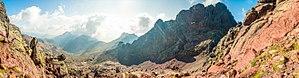
Le versant Est du Capu Tafunatu (ou Capo Tafunato) et la Bocca a i Mori (col des Maures) vus depuis la Paglia Orba, en direction WSW. Photographié le 30 septembre 2011 vers 16:13 heure locale. D'autres sommets son visibles dont (de droite à gauche) le Capu a e Ghiarghiole cachant partiellement la Punta Silvastriccia
Le Capu Tafunatu est une montagne de Corse culminant à 2 335 mètres d'altitude et située dans la piève de Niolo, au nord-ouest de l'île. Capu Tafunatu signifie littéralement « tête trouée ». Proche de la Paglia Orba et située dans le massif du Monte Cintu, cette montagne a la particularité d'avoir son sommet troué. Elle se trouve au sud-est de Manso.